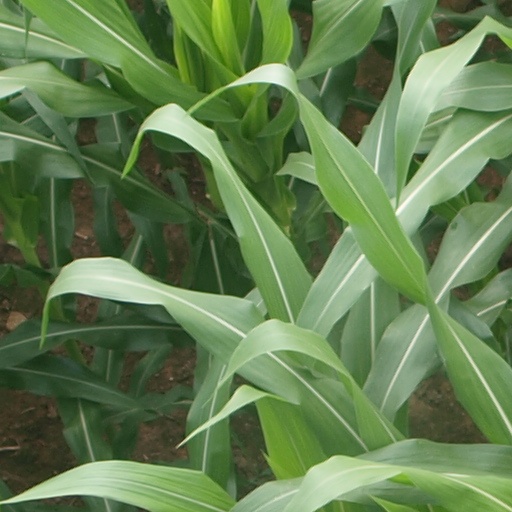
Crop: maize; corn